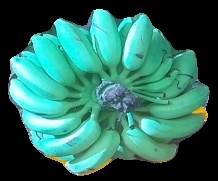
Variety: elakki-bale
Grade: grade2